List of secondary highways in Algoma District

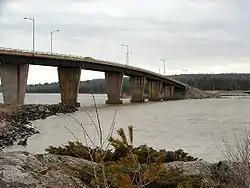
Highway 548 bridge to St Joseph Island

The north-south segment of the highway connects the loop segment with Ontario's mainland. To the north, it terminates at Highway 17/Trans Canada Highway, and to the south, it ends at a t-intersection with the loop segment at Kents Corners, south of Highway 17.